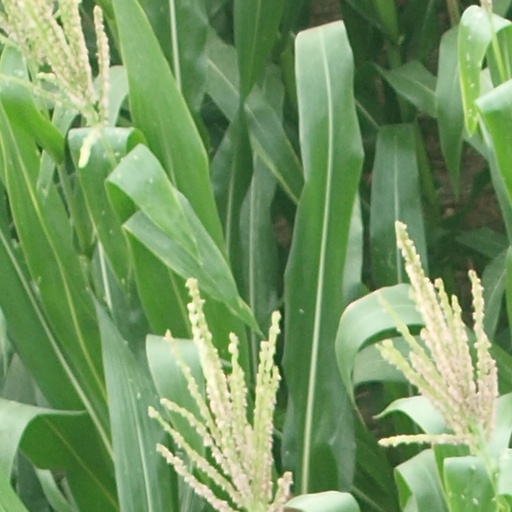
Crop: maize; corn